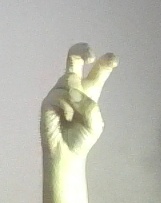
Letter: toot